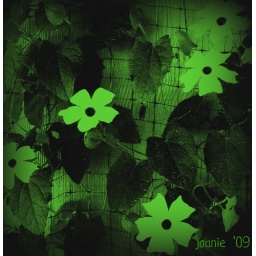
...wee golden yelow flowers seen climbing a pole in Market Square in downtown Victoria